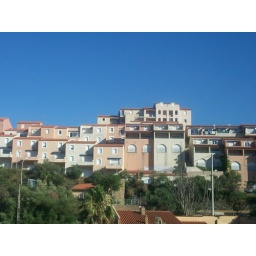
You had a lot of cute houses in this town.